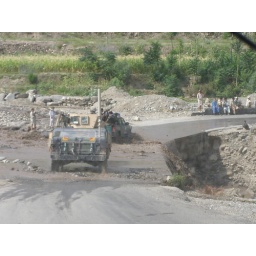
Abad4-01 Northward bound - a wash over the road with (what we thought was) quickly moving water